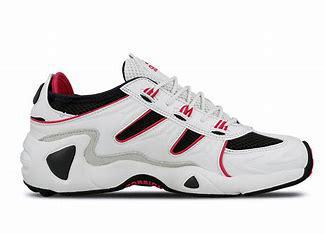
Brand: Adidas
Model: FYW S 97